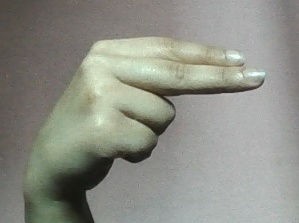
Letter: ain